Ignác Török

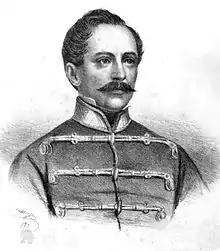
Ignác Török

Ignác Török (23 June 1795 in Gödöllő – 6 October 1849 in Arad) was a honvéd general in the Hungarian Army. He was executed for his part in the Hungarian Revolution of 1848, and is considered one of the 13 Martyrs of Arad.